Cherub with Chariot (Fabergé egg)

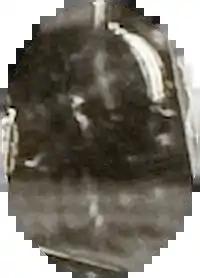
The egg's blurry reflection in 1902

The Cherub with Chariot egg or Angel with Egg in Chariot is a Tsar Imperial Fabergé egg, one of a series of fifty-two jeweled eggs made under the supervision of Peter Carl Fabergé for the Russian Imperial family. It was crafted and delivered in 1888 to the Tsar of Russia, Alexander III. Being one of the lost Imperial eggs, few details are known about it.